Pomerania

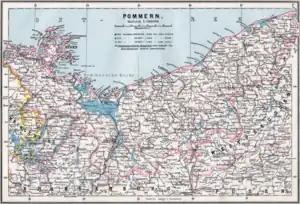
The Province of Pomerania

Prussia gained the southern parts of Swedish Pomerania in 1720, invaded and annexed Pomerelia from Poland in 1772 and 1793, and gained the remainder of Swedish Pomerania in 1815, after the Napoleonic Wars. The former Brandenburg-Prussian Pomerania and the former Swedish parts were reorganized into the Prussian Province of Pomerania, while Pomerelia was made part of the Province of West Prussia. With Prussia, both provinces joined the newly constituted German Empire in 1871. Under German rule, the Polish minority suffered discrimination and oppressive measures aimed at eradicating its culture.